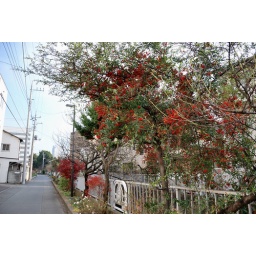
I do not know what kind of the tree it is. The tree is standing by Nikaryo-yosui in Kawasaki.